Pat Harder

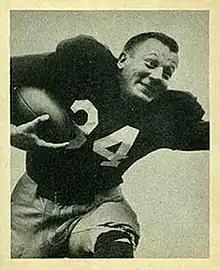
Harder on a 1948 Bowman card

Marlin Martin "Pat" Harder (May 6, 1922 – September 6, 1992) was an American professional football player and official in the National Football League (NFL). He played as a fullback and kicker. Harder played college football for the Wisconsin Badgers and was inducted into the College Football Hall of Fame in 1993.